Tim Hortons

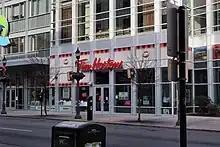
A Tim Hortons in Allentown, Pennsylvania, 2021

TDL Group recorded $1.48 billion in sales in 2005. Tim Hortons also operates locations on Canadian and American university campuses, including Brock University, Durham College, Georgian College, Algonquin College, Canisius College, York University, Toronto Metropolitan University, University at Buffalo, SUNY Plattsburgh, University of British Columbia, Memorial University of Newfoundland, University of Western Ontario, and Simon Fraser University.